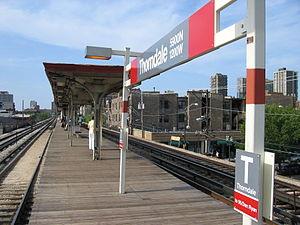
Thorndale est une station aérienne de la ligne rouge du métro de Chicago située dans le quartier de Edgewater dans le nord de Chicago.